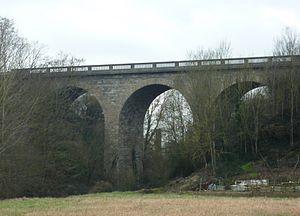
Vue d'ensemble
Chemillé est une ancienne commune française, située dans le département de Maine-et-Loire et la région Pays de la Loire.
Chemillé-Melay est une ancienne commune française située dans le département de Maine-et-Loire, en région Pays de la Loire.